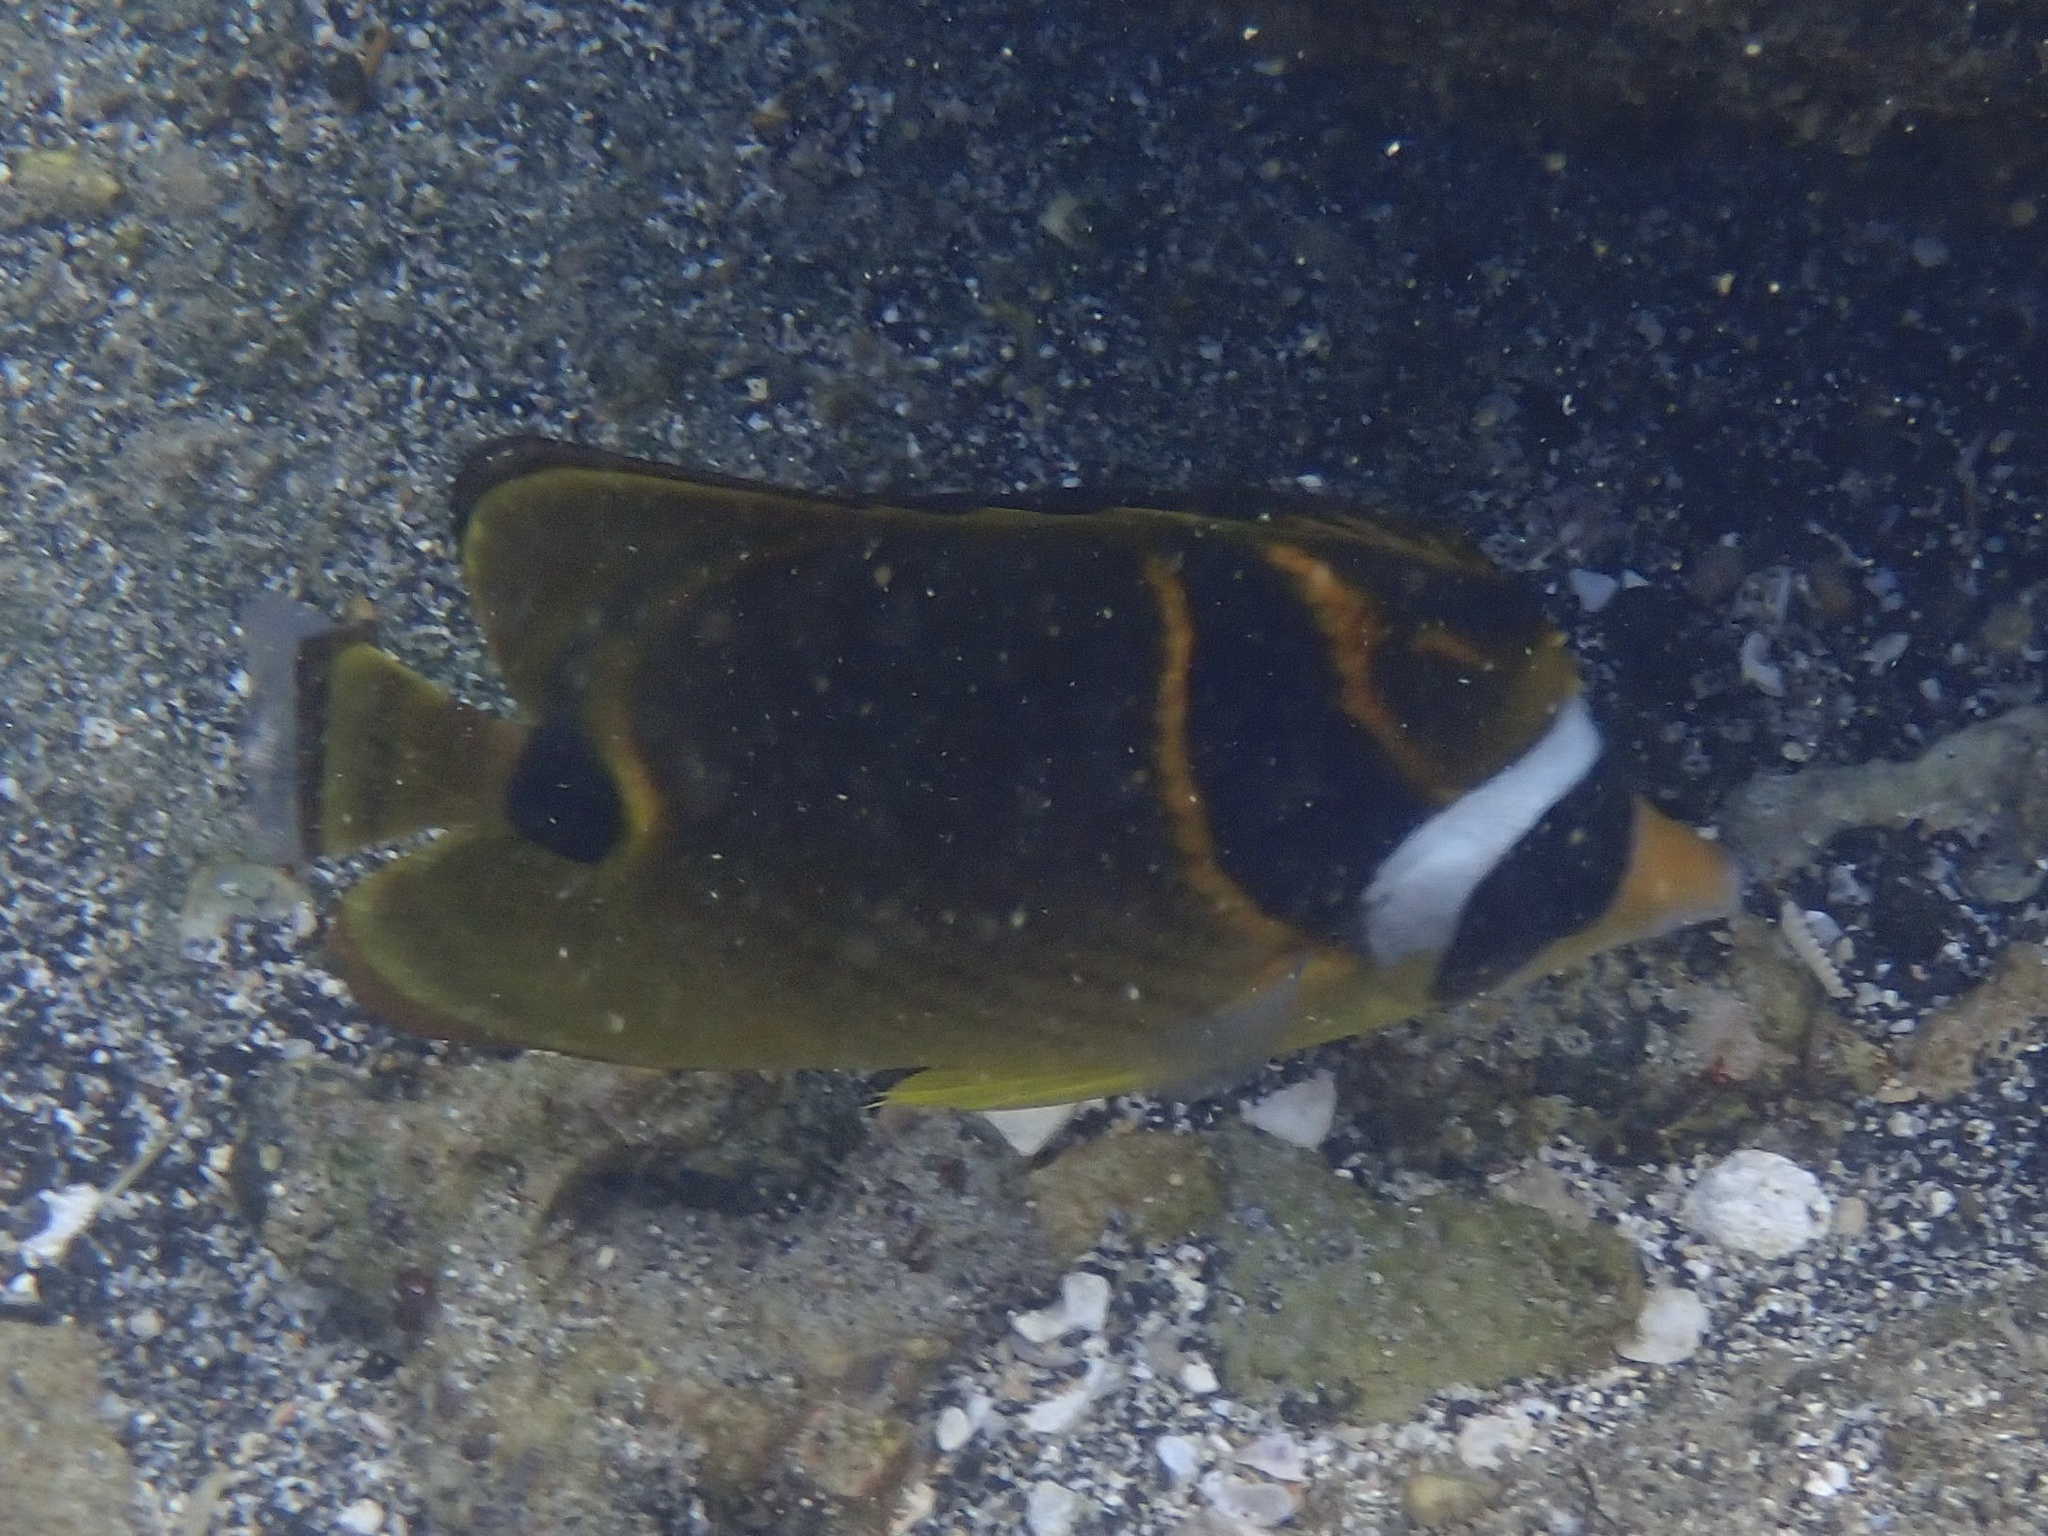
Chaetodon lunula (Raccoon Butterflyfish)